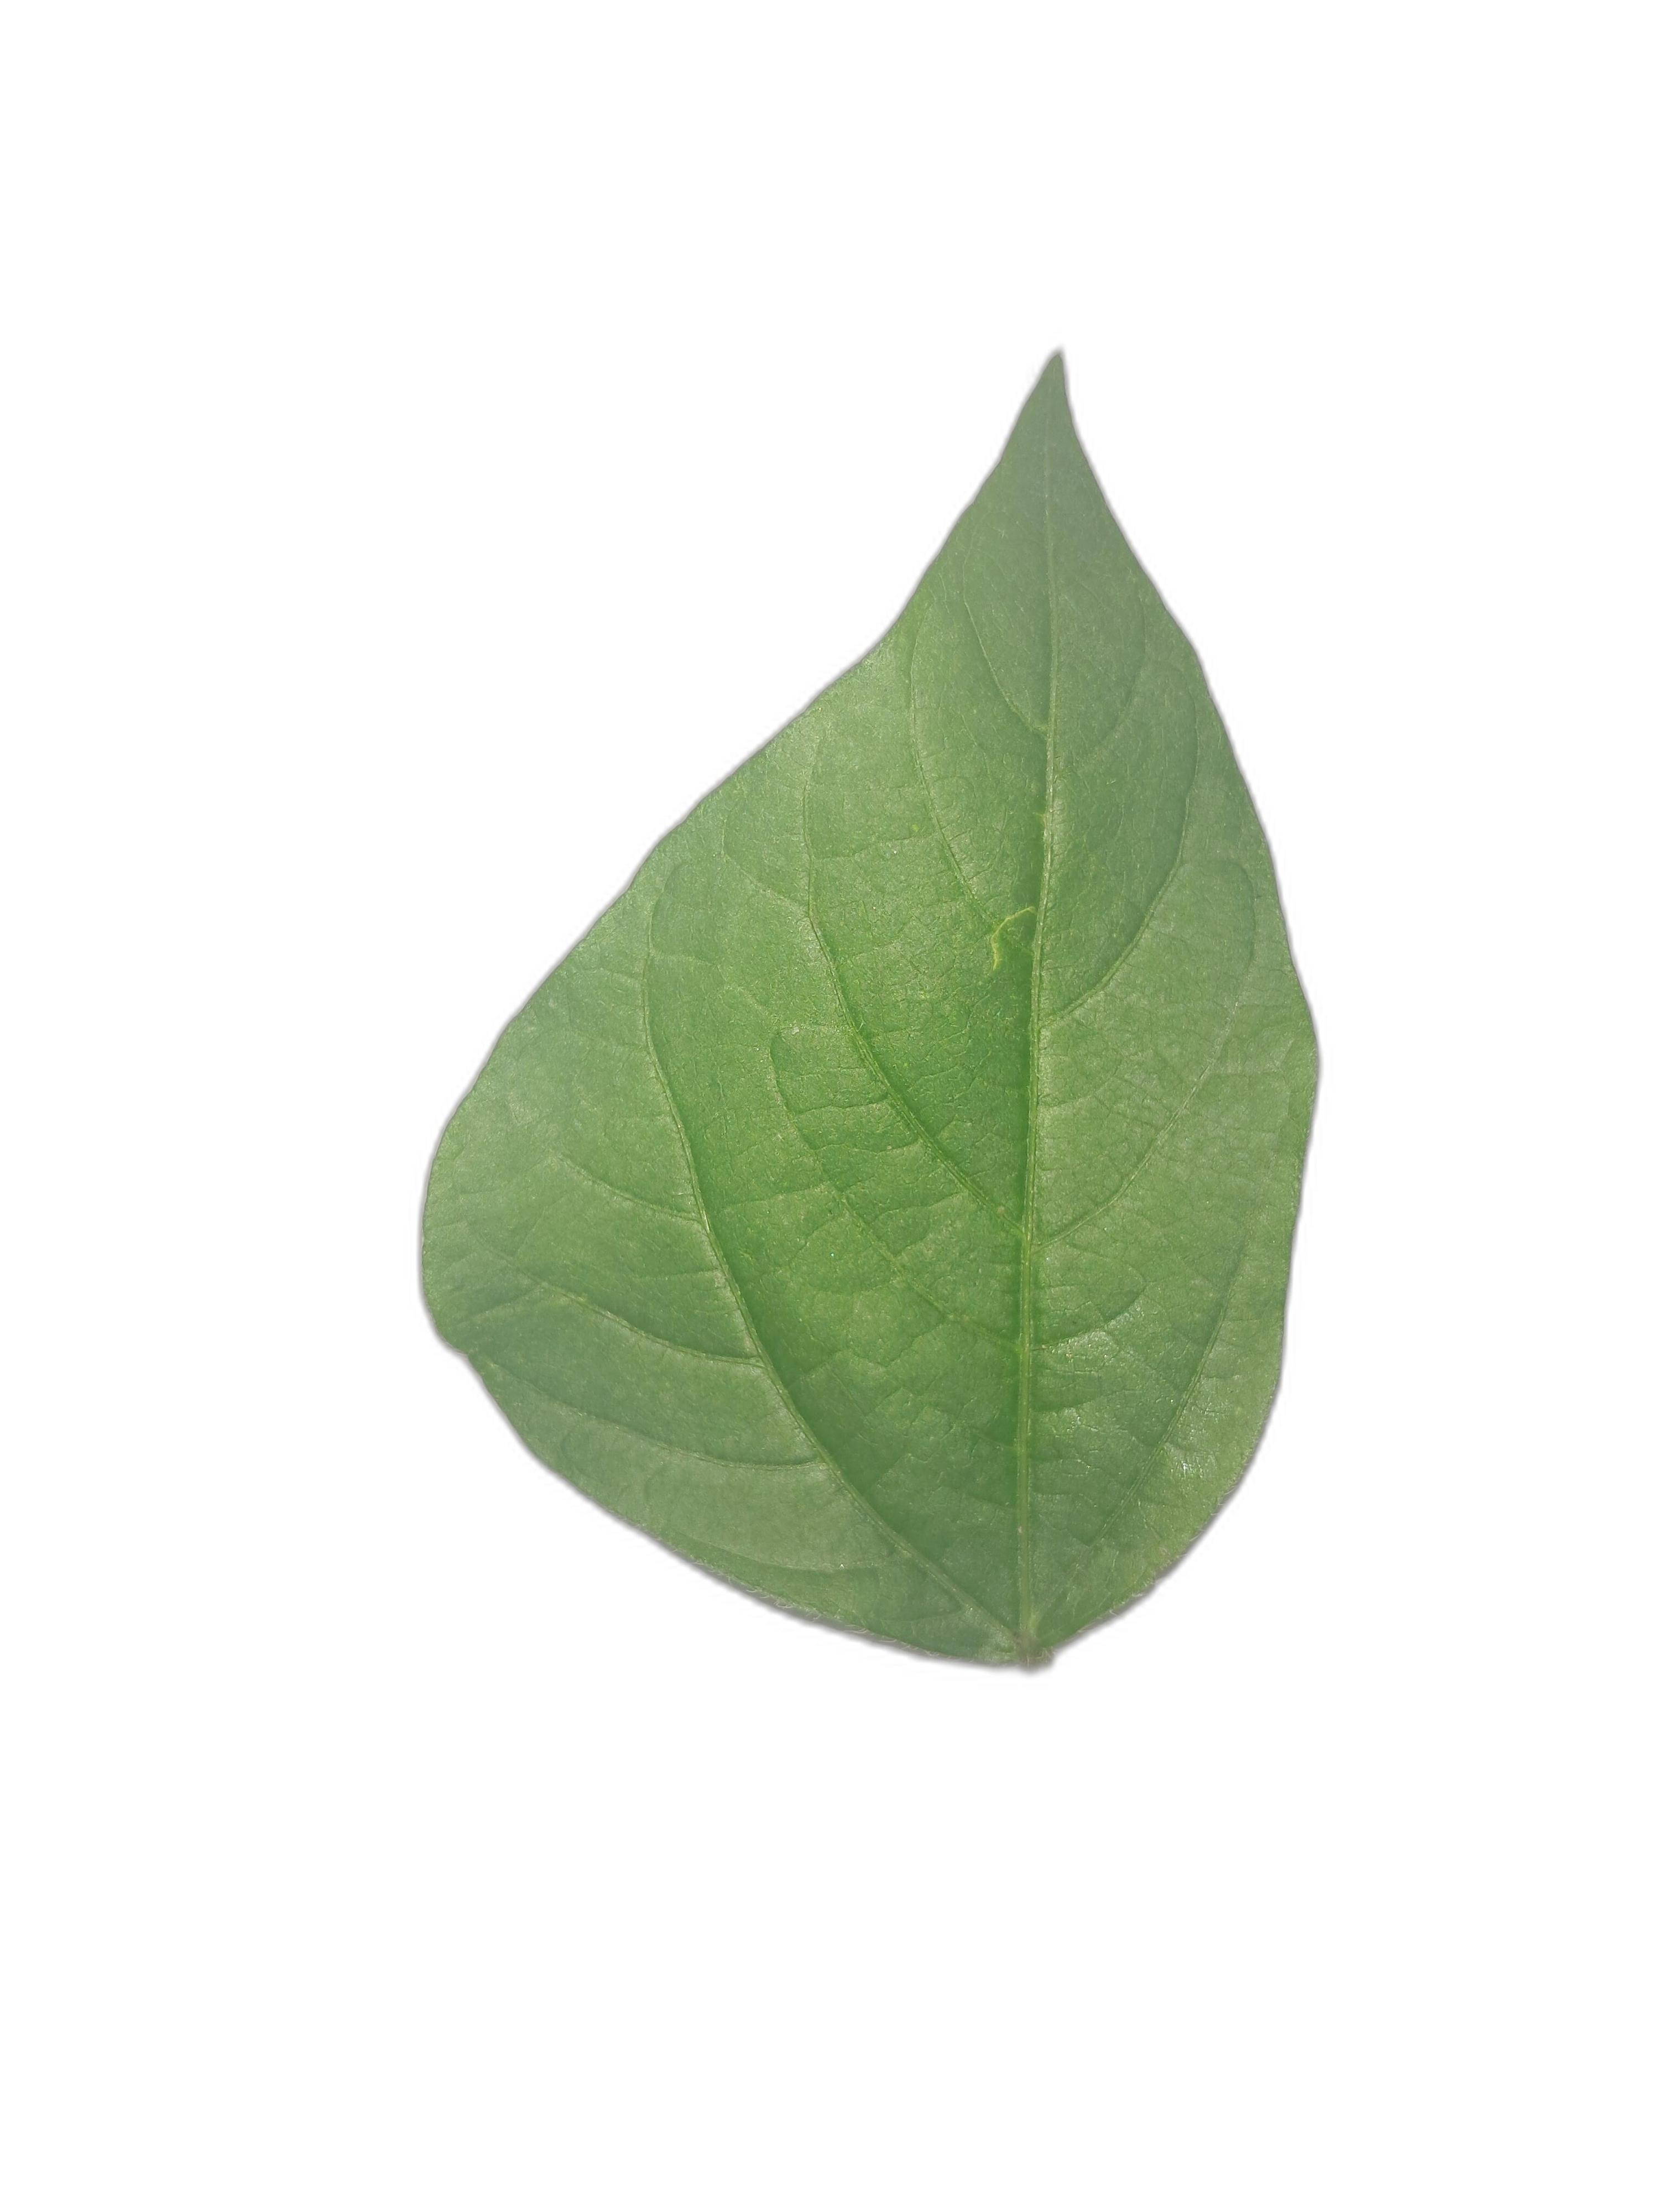
Label: Healthy